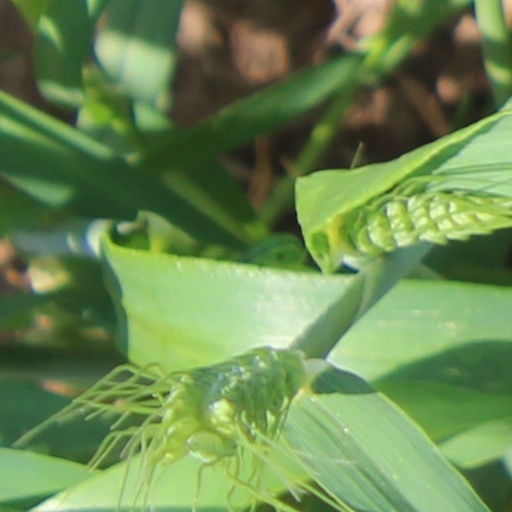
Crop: wheat